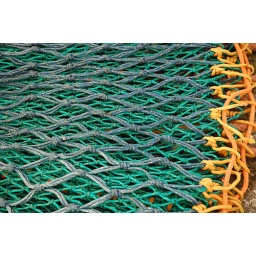
Diamond pattern in green and blue